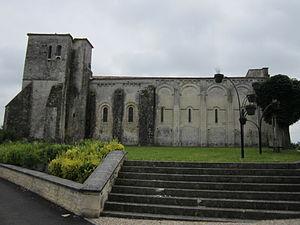
Église Saint-Léger de Saint-Léger en Charente This building is indexed in the Base Mérimée, a database of architectural heritage maintained by the French Ministry of Culture,